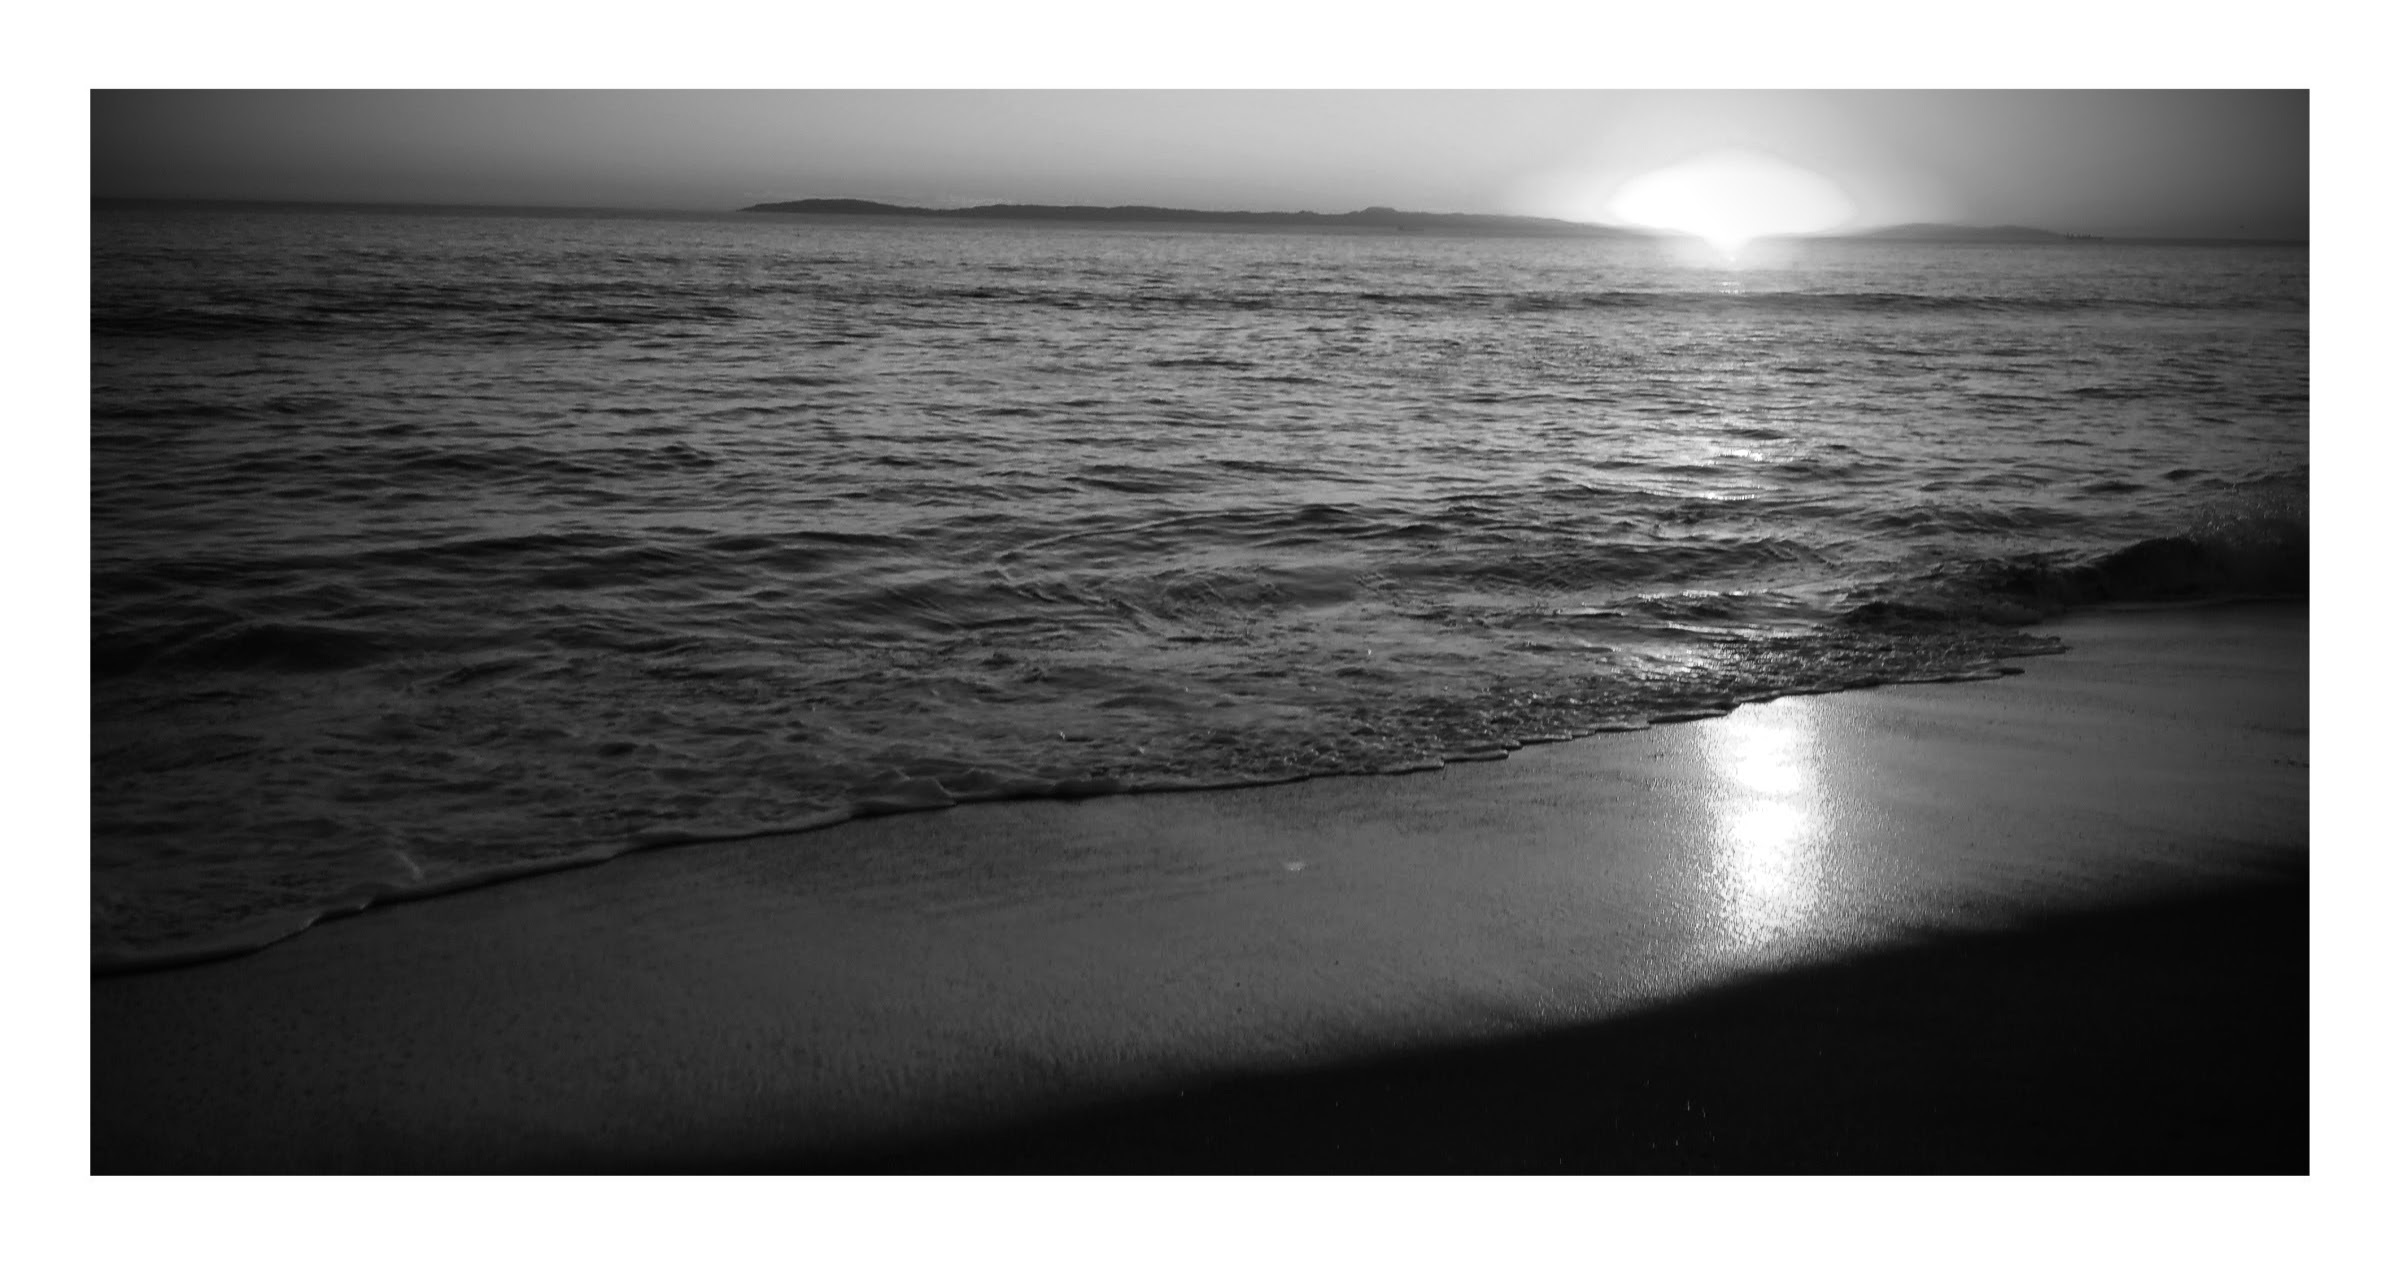
sea, coast, ocean, horizon, black and white, photography, wave, monochrome, monochrome photography